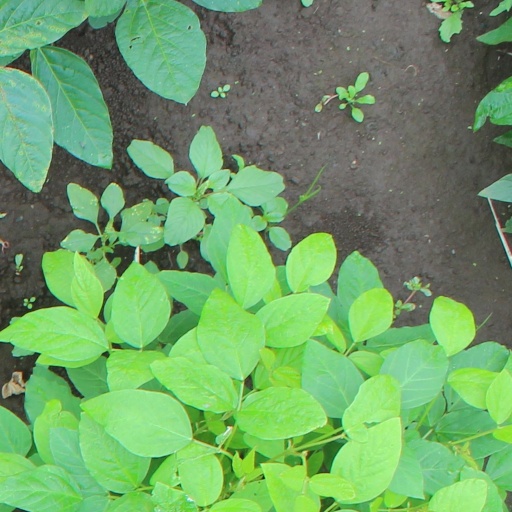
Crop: soybean